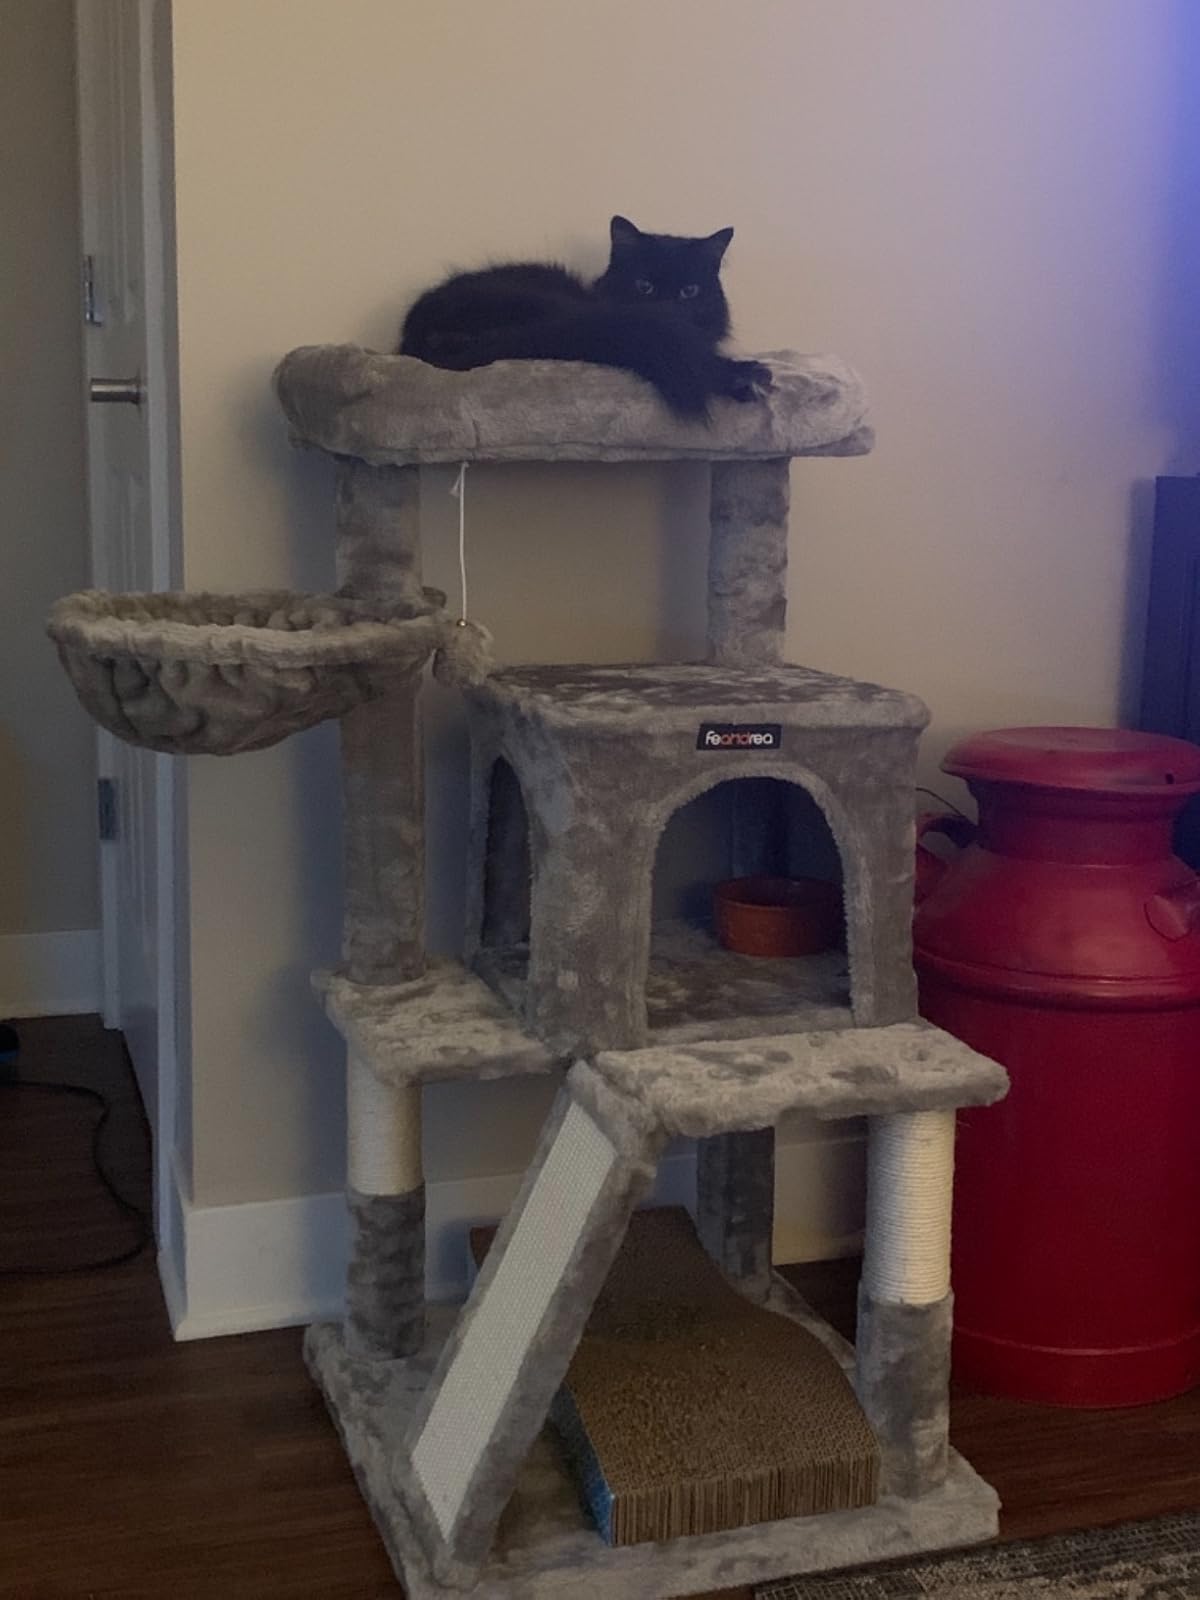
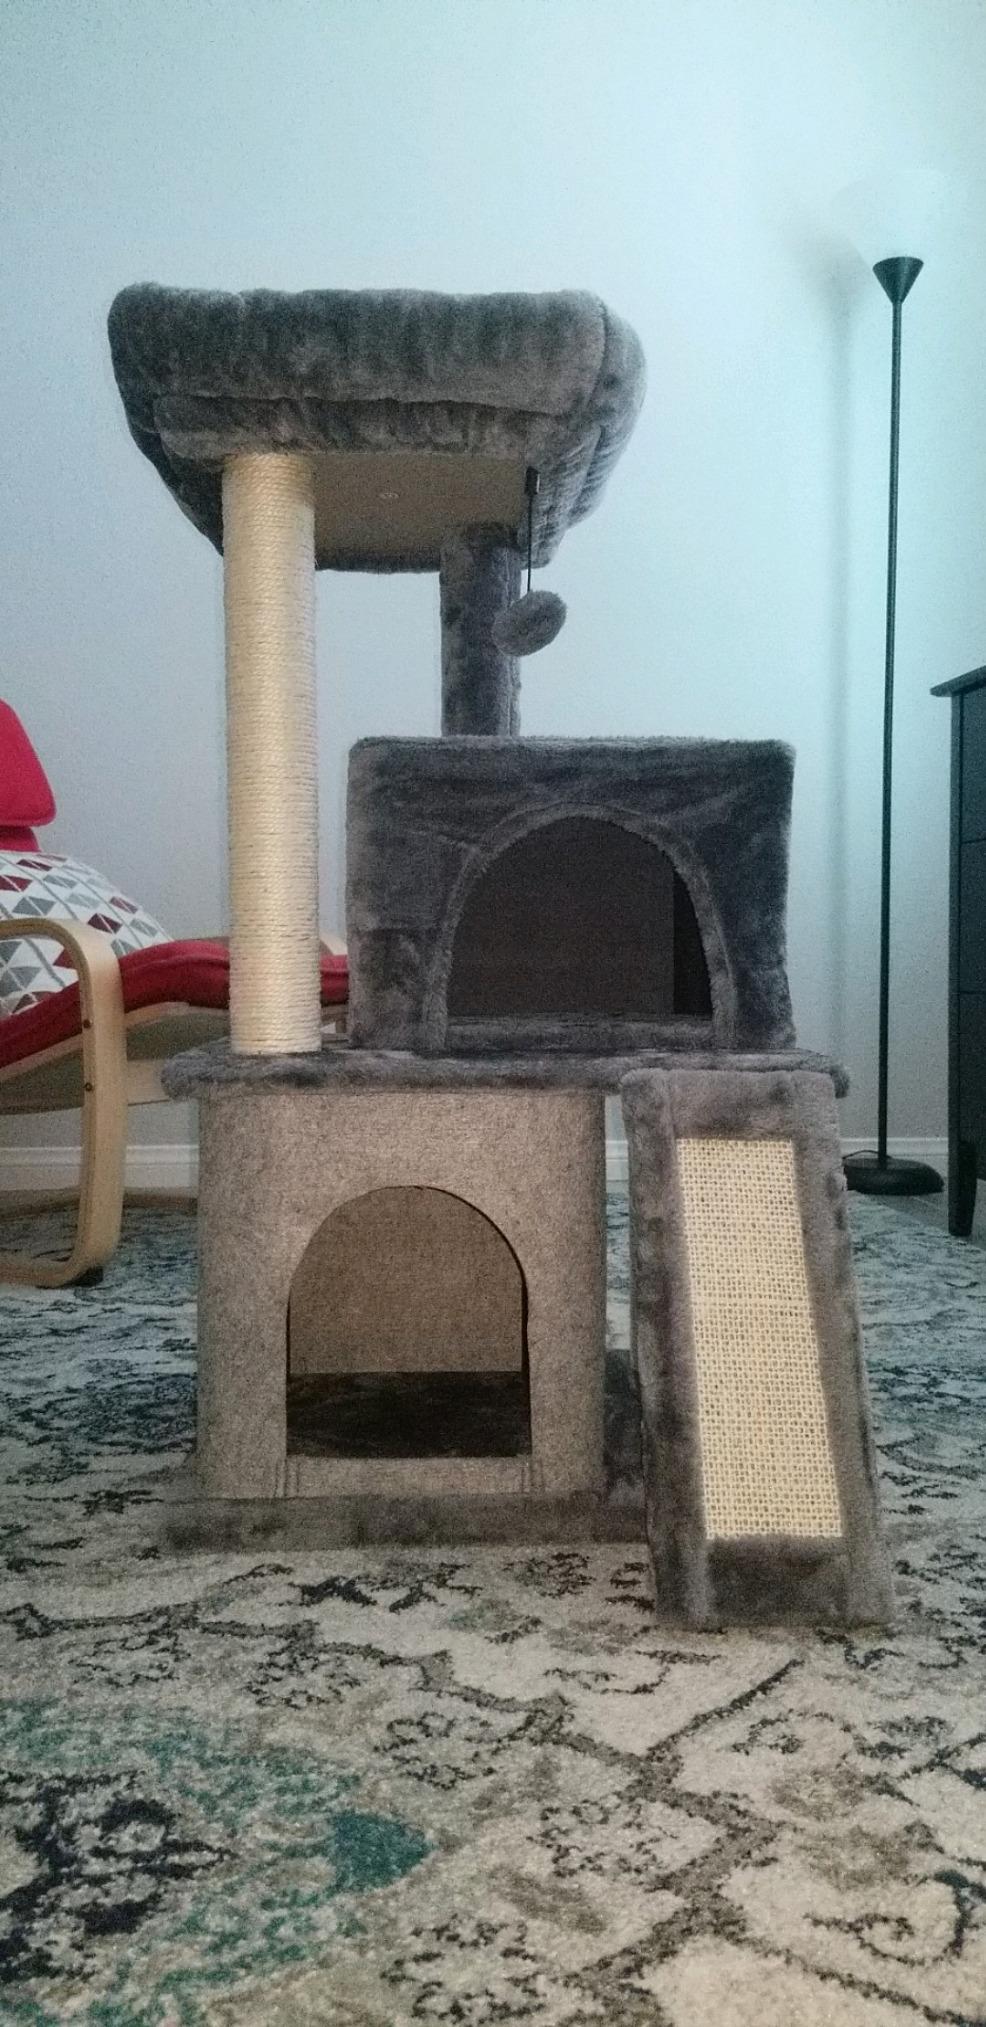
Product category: items_cat tree
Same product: no